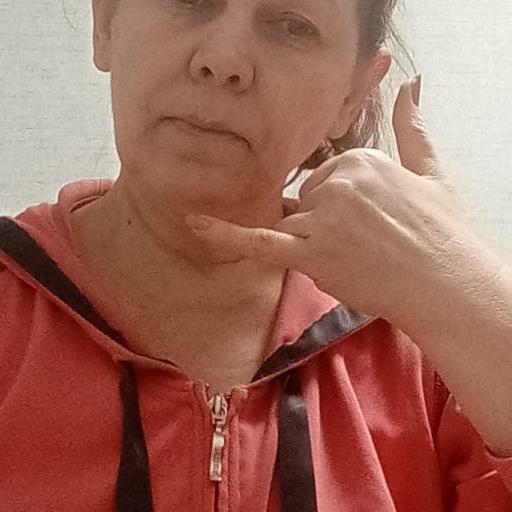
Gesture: call